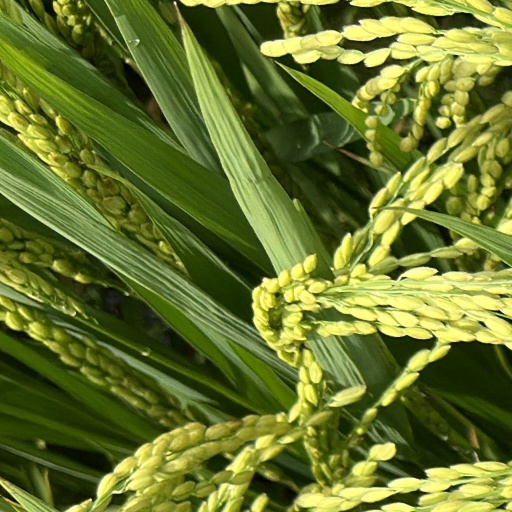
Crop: rice